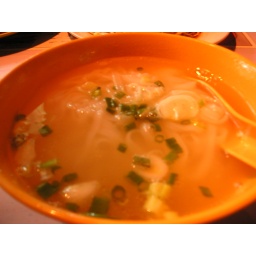
Each person also had a bowl of rice noodles in soup.